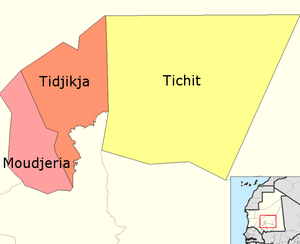
Le Tagant est une région administrative située au centre de la Mauritanie, appelé également le plateau du Tagant ou encore le « désert des crocodiles ». Sa capitale est Tidjikdja. Le mot "tagant" signifie "forêt" en langue berbère.